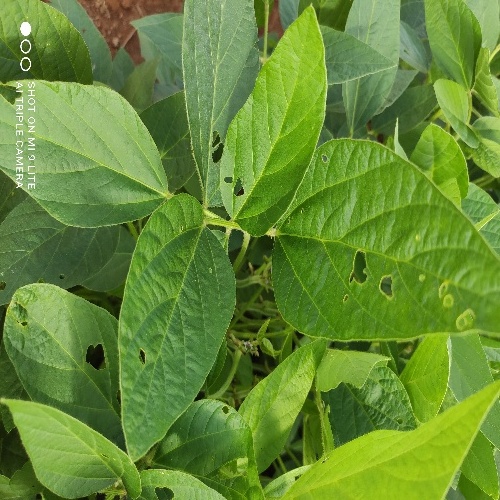
Label: Caterpillar